There Is No Authority But Yourself

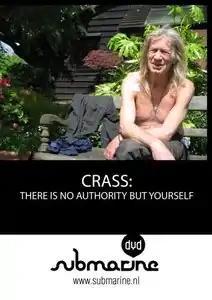

There is No Authority But Yourself is a Dutch film directed by Alexander Oey documenting the history of anarchist punk band Crass. The film features archive footage of the band and interviews with former members Steve Ignorant, Penny Rimbaud and Gee Vaucher. As well as reflecting on the band's past the film focusses on their current activities, and includes footage of Rimbaud performing with Last Amendment at the Vortex jazz club in Hackney, a compost toilet building workshop and a permaculture course held at Dial House in the spring of 2006.